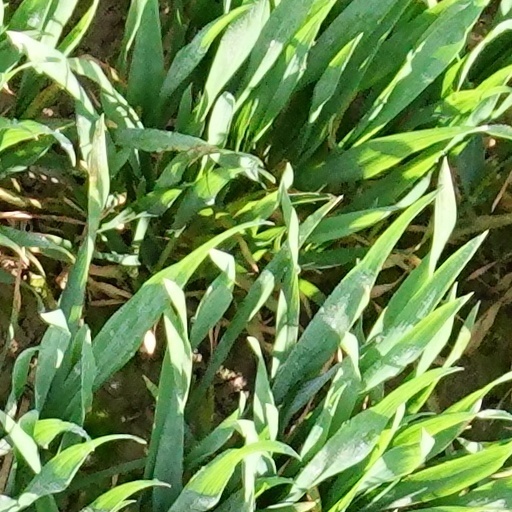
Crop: wheat